Bendidia

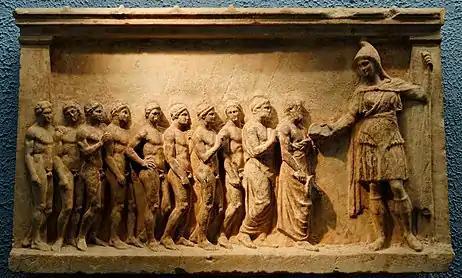
Votive relief showing Bendis (right, identified by her Phrygian cap) approached by eight athletes and two officials. The torch in the hands of the first official shows that the athletes were part of a torch relay team.

The Bendidia was an ancient Athenian festival celebrating the Thracian goddess Bendis. It was celebrated on the 19th day of the month of Thargelion (late May, in the Gregorian calendar), and was introduced in 429 BC. The festival took place in Piraeus. It was rare for ancient Athens to permit foreign residents of the city to worship their own gods; the cult of Bendis and the Bendidia is one of a few exceptions, driven by the strategic importance of Thrace to Athens at the beginning of the Peloponnesian War.